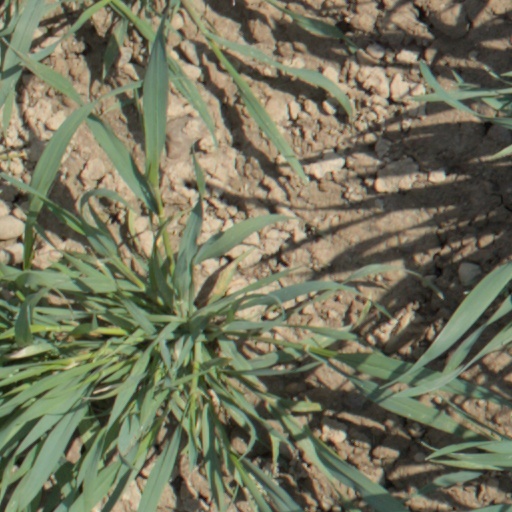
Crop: wheat